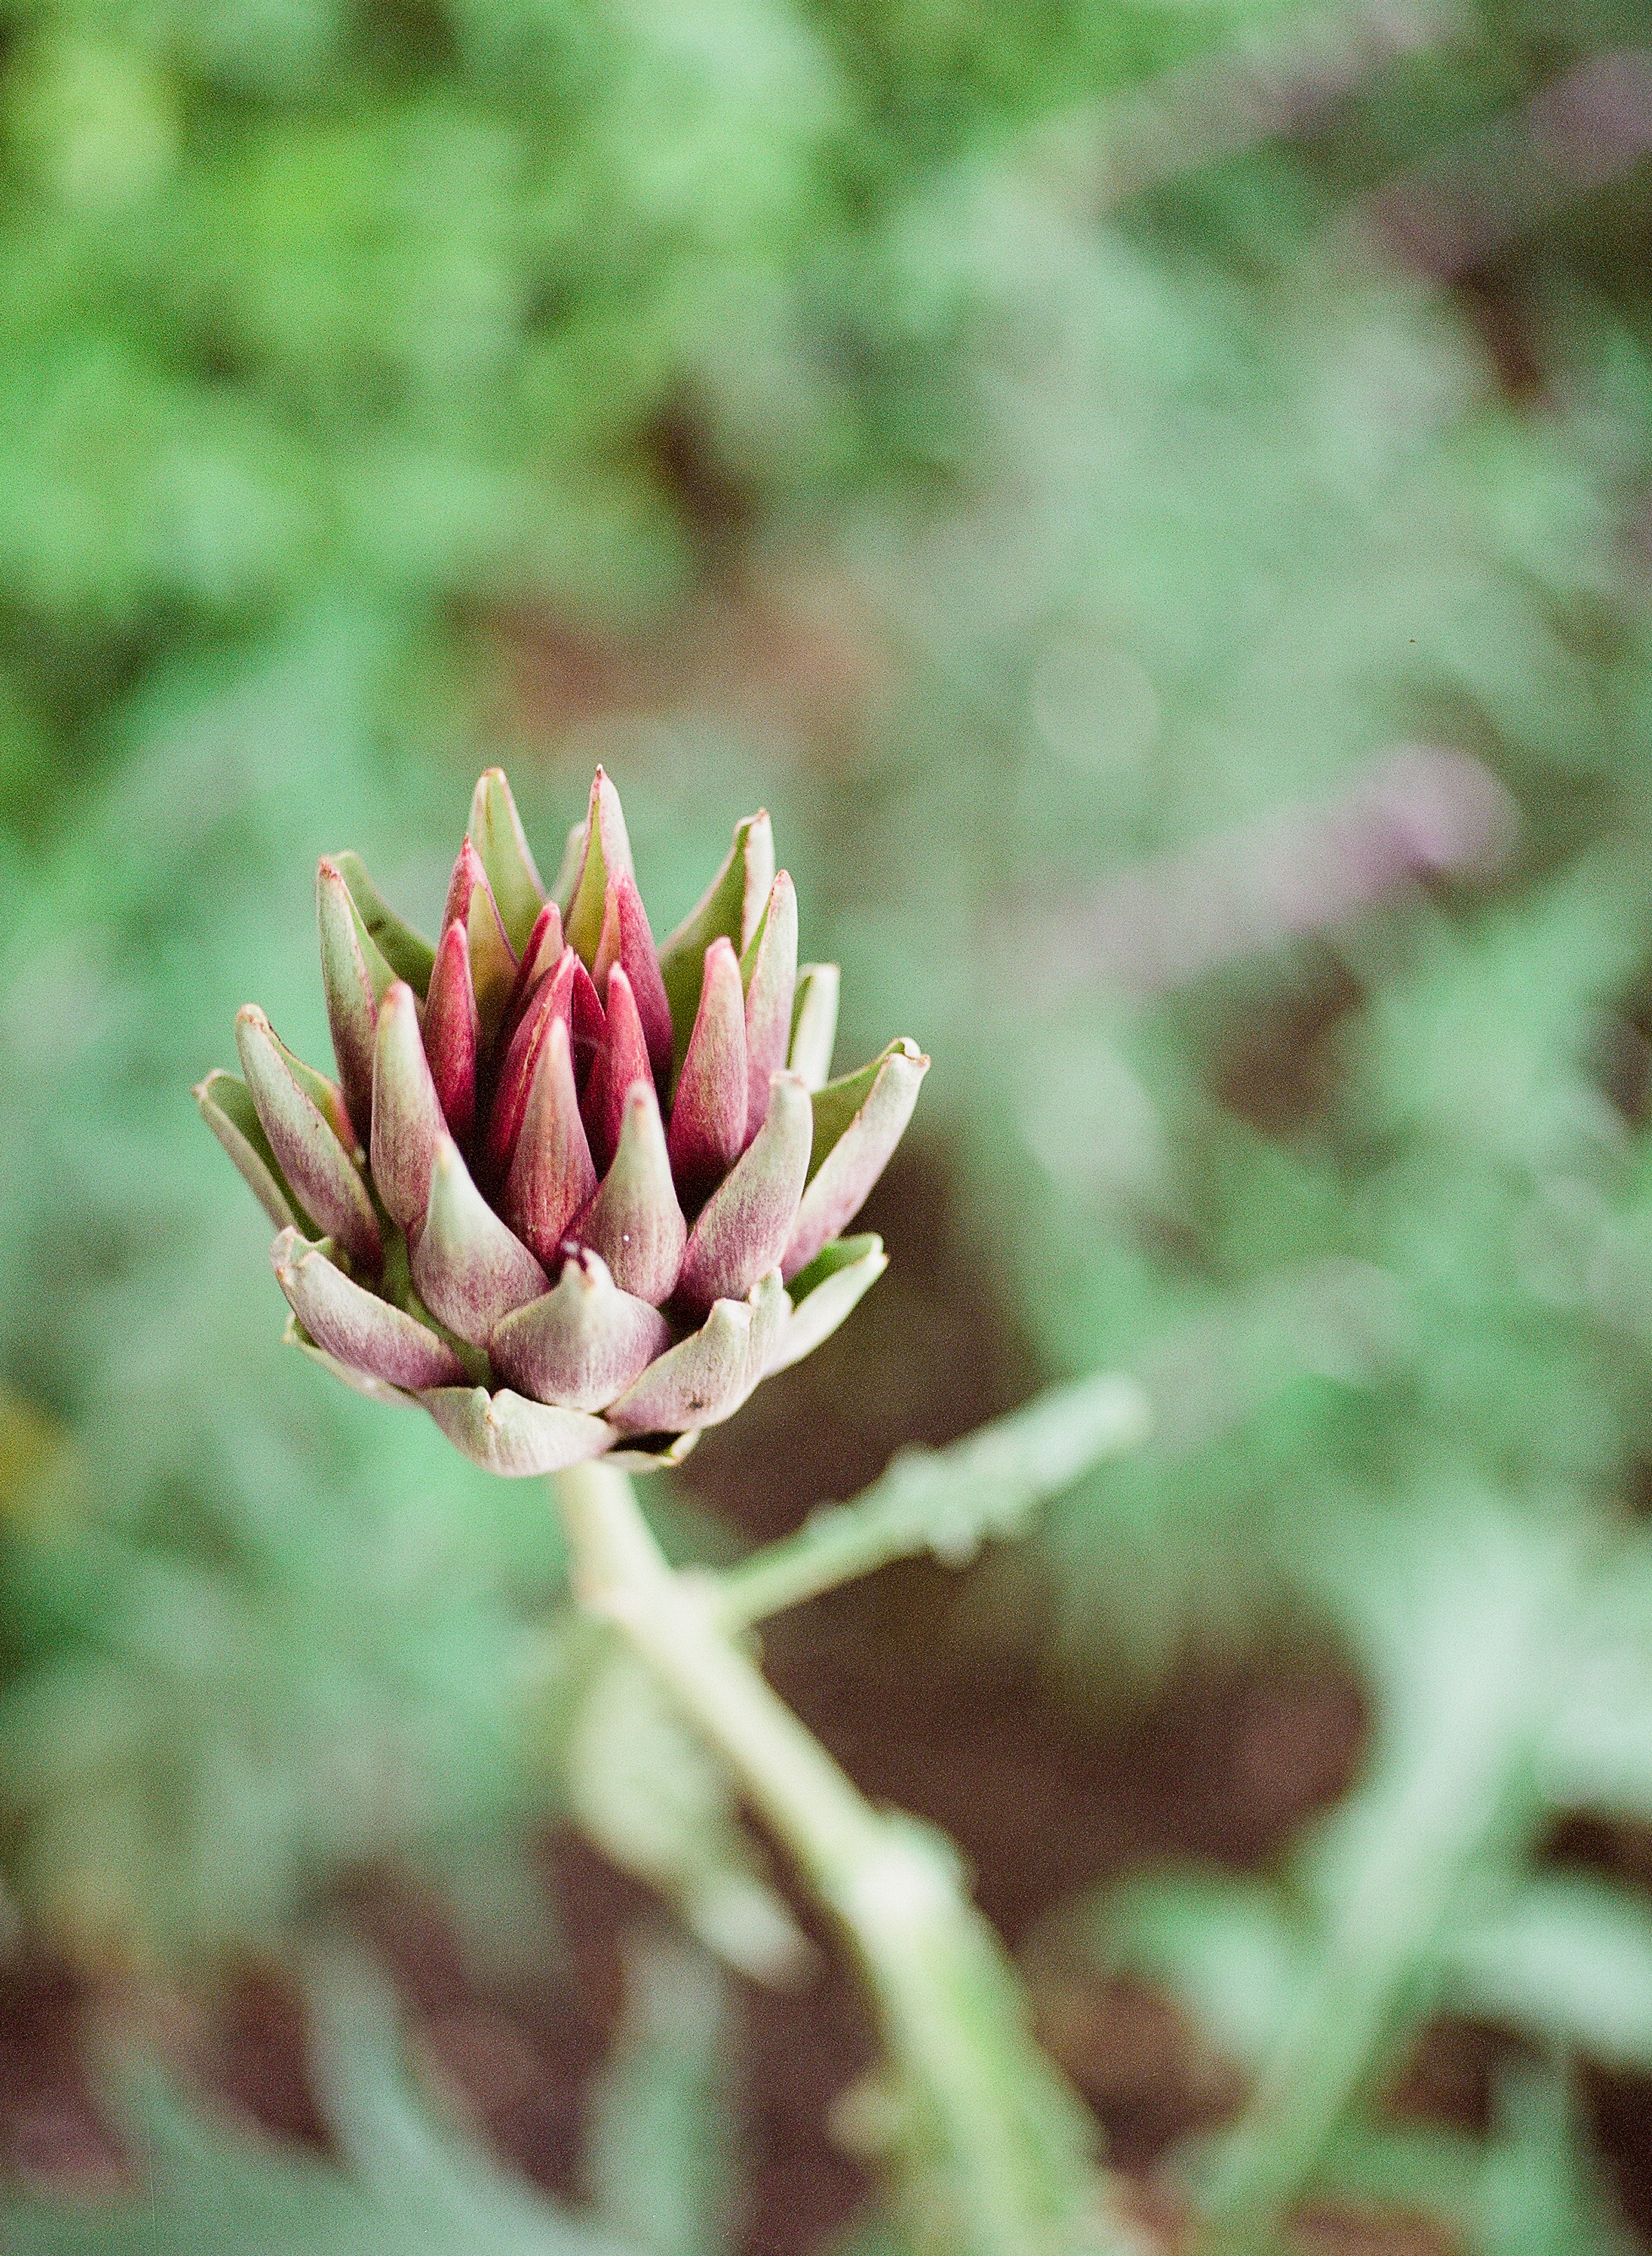
nature, blossom, plant, leaf, flower, petal, bloom, spring, green, macro, natural, botany, garden, flora, botanical, wildflower, close up, gardening, bud, macro photography, flowering plant, plant 6, grass family, plant stem, land plant